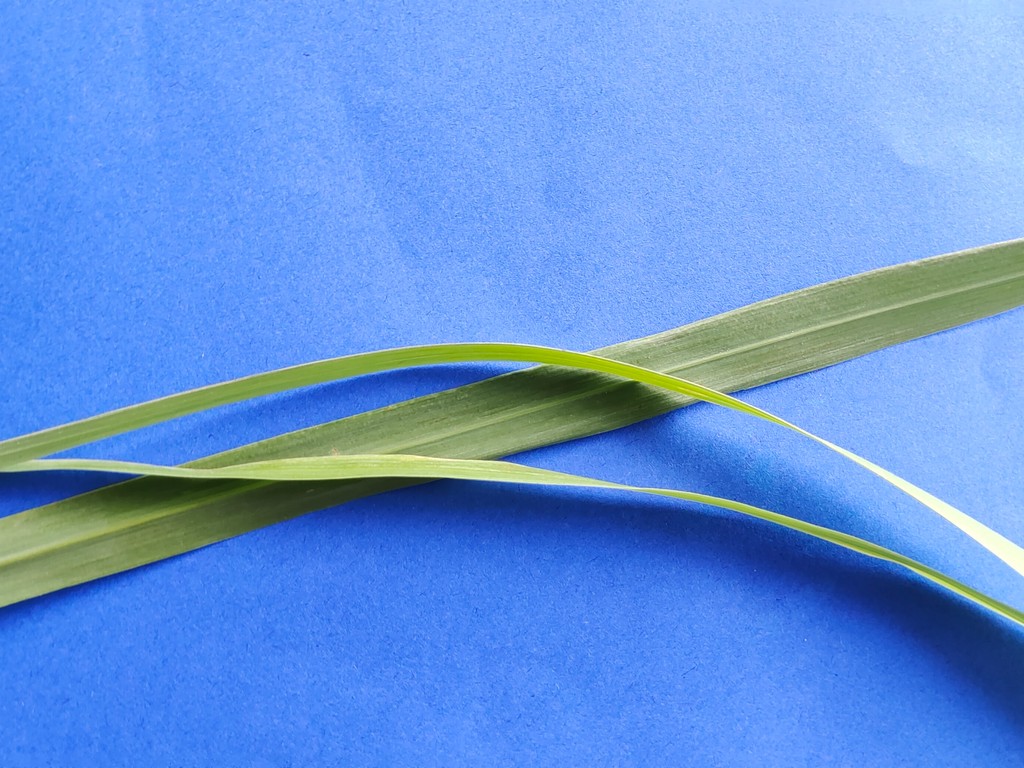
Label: Healthy